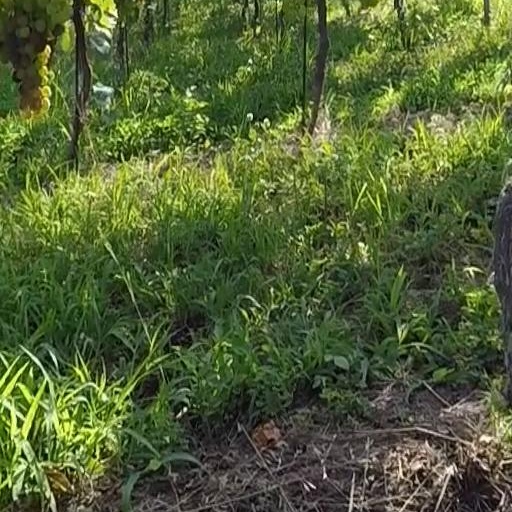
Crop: grape